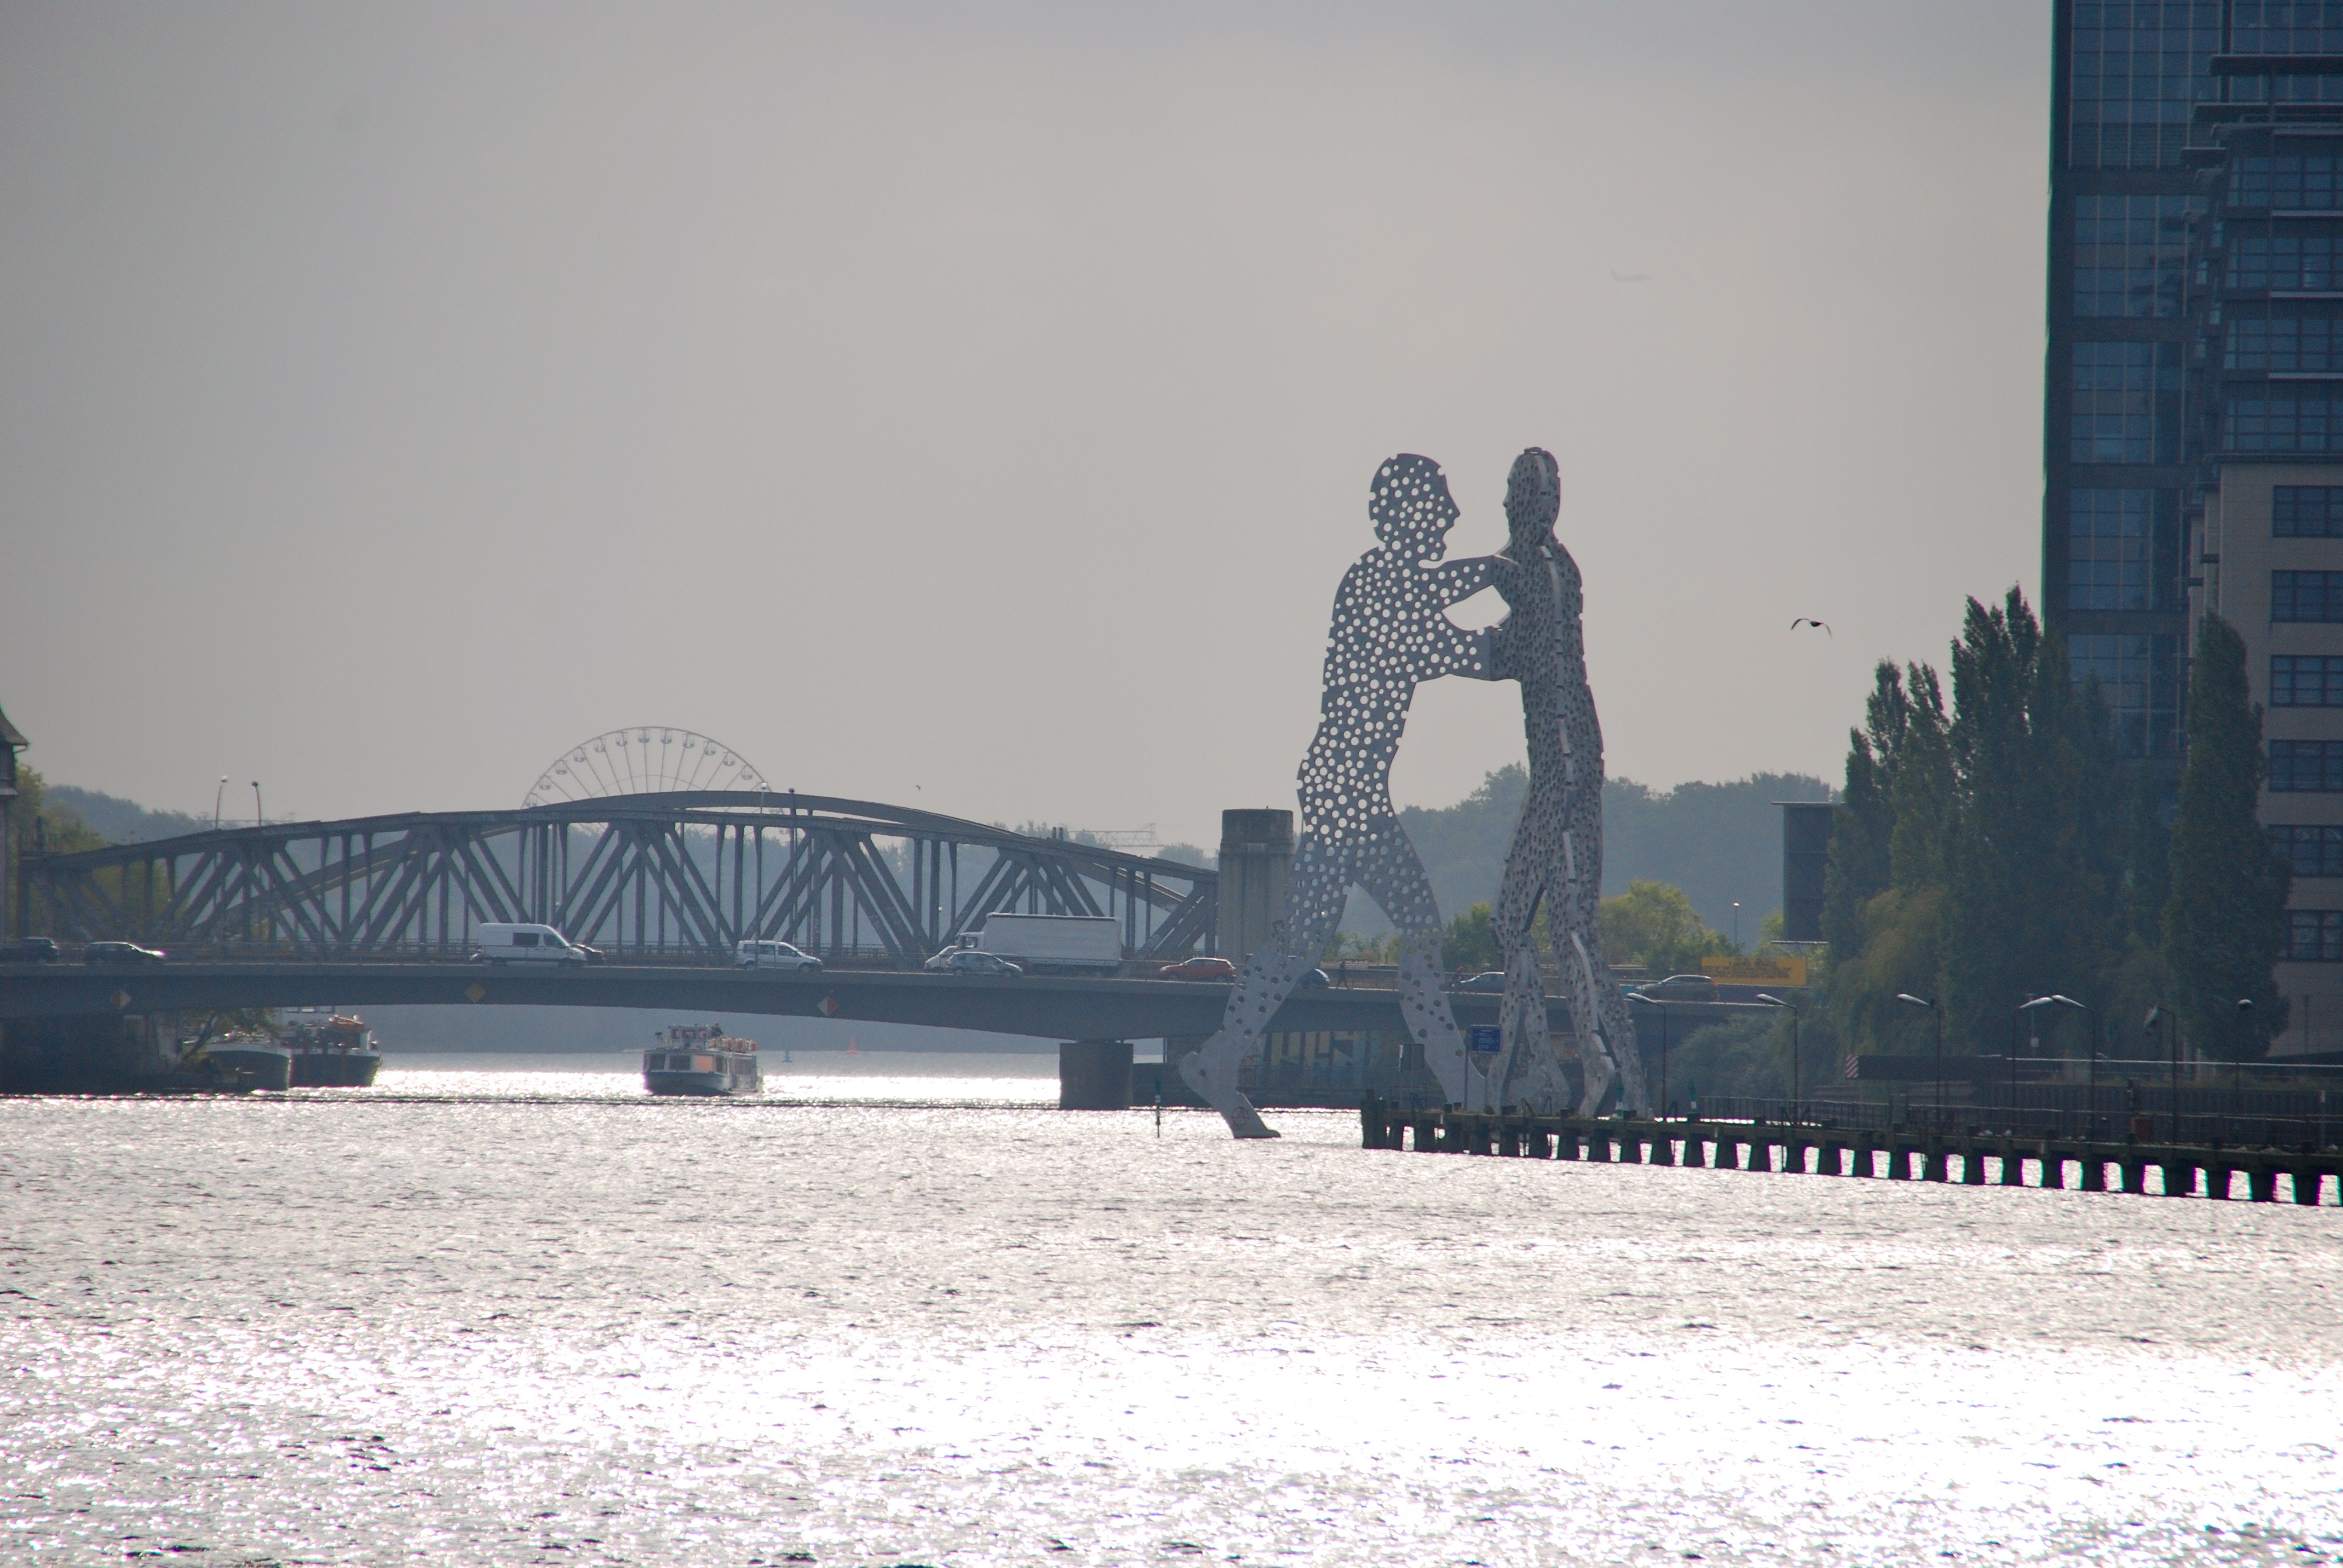
silhouette, snow, winter, city, river, monument, statue, art, berlin, atmosphere of earth